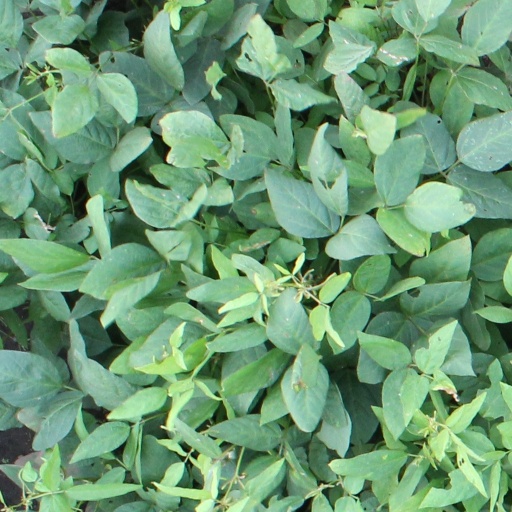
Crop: soybean